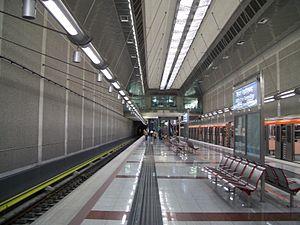
Ágios Dimítrios - Aléxandros Panagoúlis, est une station de métro grecque de la ligne 2 du métro d'Athènes, située sur le dème d’Ágios Dimítrios dans le district régional d'Athènes-Centre.